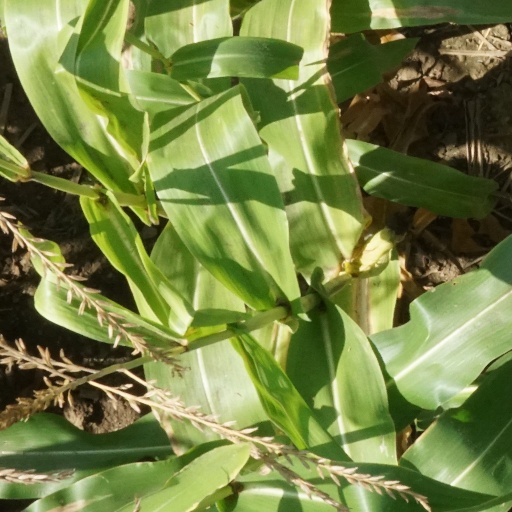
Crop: maize; corn